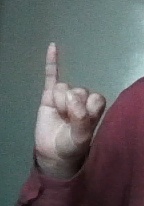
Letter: meem